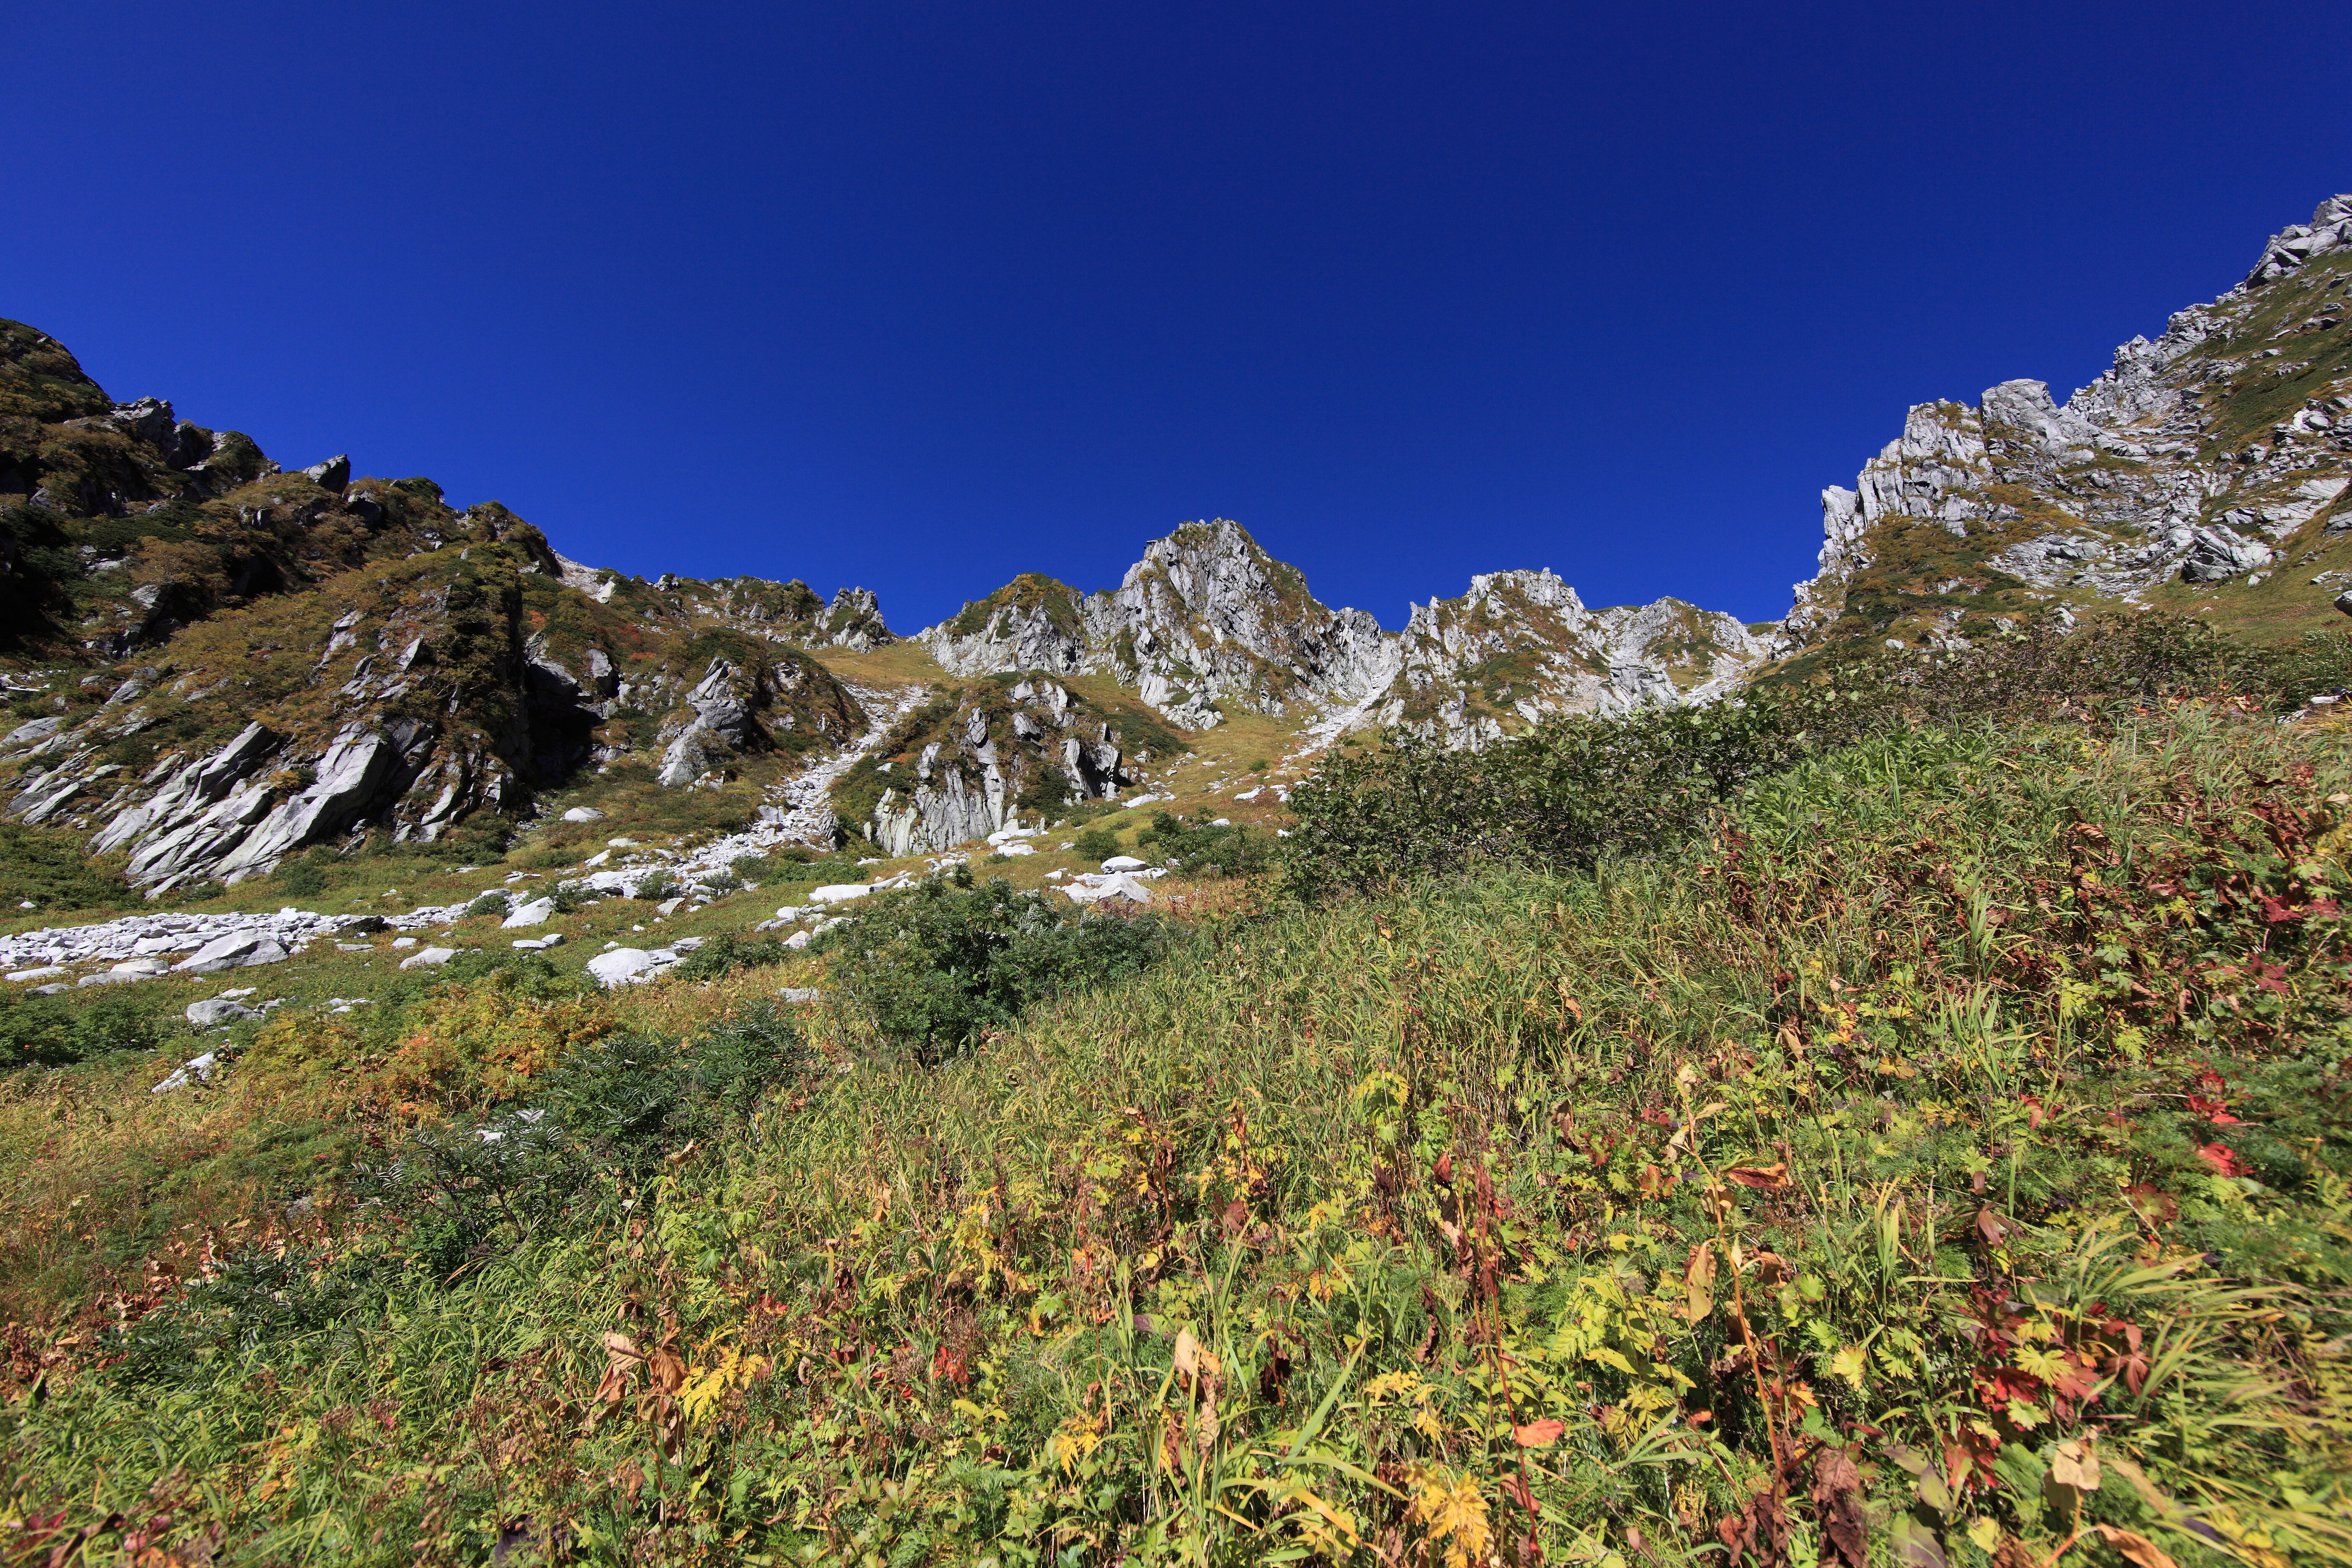
landscape, nature, wilderness, walking, mountain, hiking, trail, meadow, hill, flower, adventure, valley, mountain range, high, autumn, ridge, wildflower, cool image, alps, backpacking, plateau, 5d, hires, fell, cirque, i, markii, ecosystem, hi, res, resolution, nagano, komagane, senjojiki, senjohjikikar, landform, mountain pass, geographical feature, mountainous landforms